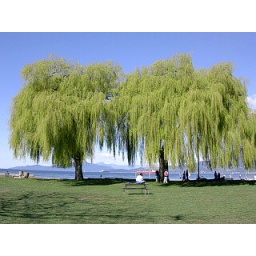
trees by the beach